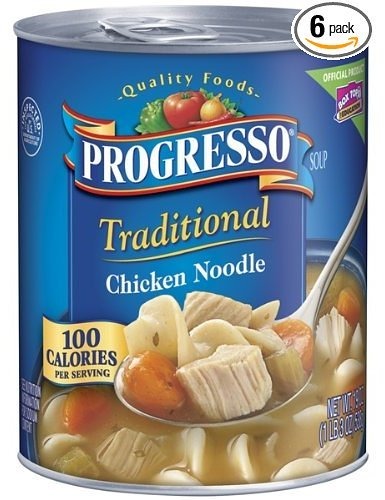
Item Name: Progresso Traditional Chicken Noodle Soup, 19 Ounce -- 12 per case.
Product Description: Progresso Traditional Chicken Noodle Soup, 19 Ounce -- 12 per case. Fast and easy lunch or dinner.
Value: 228.0
Unit: Ounce

Price: 2.445